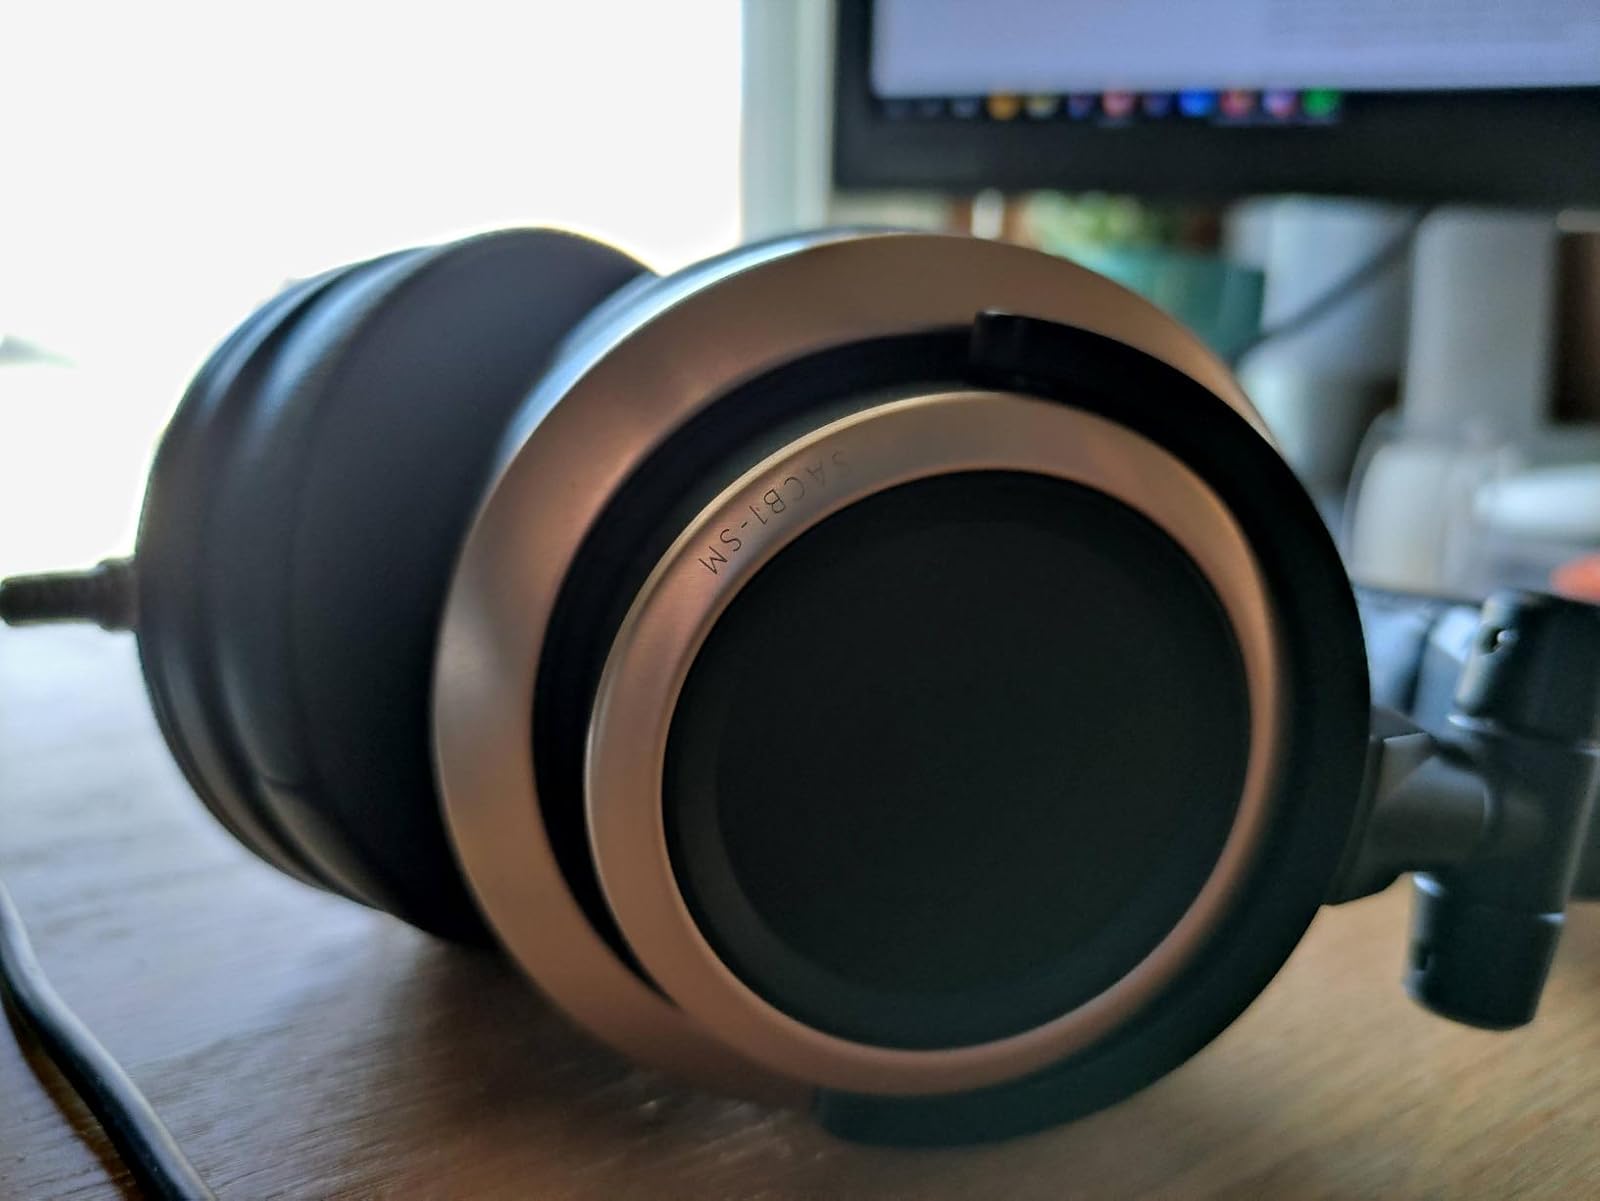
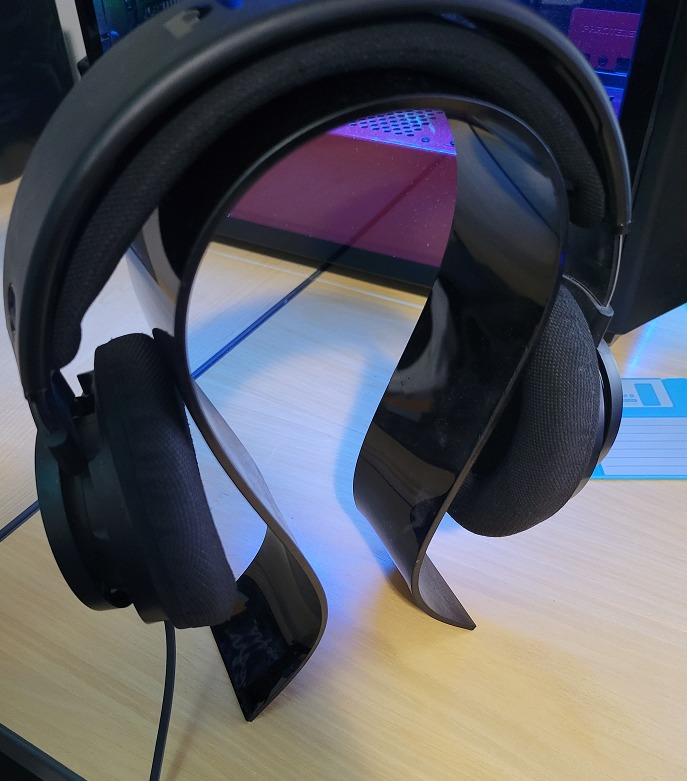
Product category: headphones
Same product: no